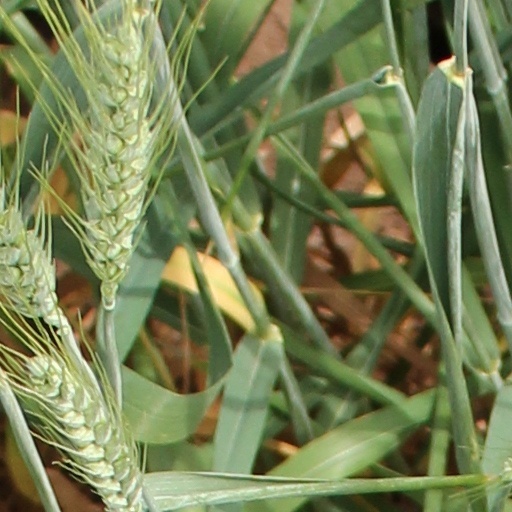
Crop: wheat